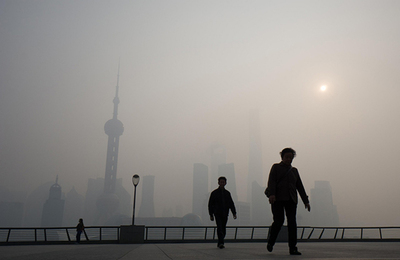
Weather: foggy or hazy